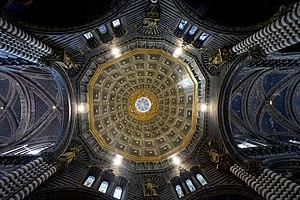
La cathédrale Santa Maria Assunta, appelée couramment Duomo di Siena, est la cathédrale de Sienne, en Toscane. Elle domine une ville déjà perchée et concentrée entre ses remparts. Elle mêle les styles roman toscan et gothique.